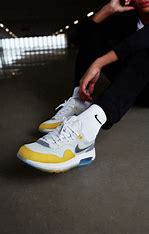
Brand: Nike
Model: Air Max Motif